Red Sea–Dead Sea Access

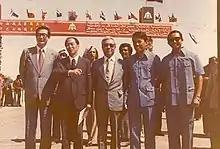
Engineers and officials from Taiwan at the opening ceremony

Besides high temperatures over , the project faced other challenges. The Jordan–Israel border fence stood in the way of the proposed alignment, into the route. Lin Chi-Ko, manager of RSEA's Jordan project office, contacted Israeli forces and arranged for the fence to be moved. Additionally, at , land mines lined the route. Jordan Engineering Corps forces cleared the mines within of the middle of the alignment. Despite their efforts, on June 17, 1975, a mine explosion killed the leader of the Jordan Public Works surveying team, along with two technicians and a driver.